Kasugachō Station

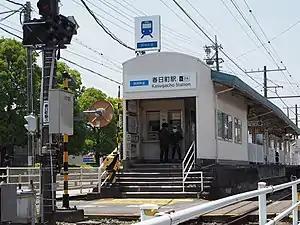
Kasugachō Station in April 2018

Kasugachō Station is a station on the Shizuoka–Shimizu Line and is 1.5 kilometers from the starting point of the line at Shin-Shizuoka Station.